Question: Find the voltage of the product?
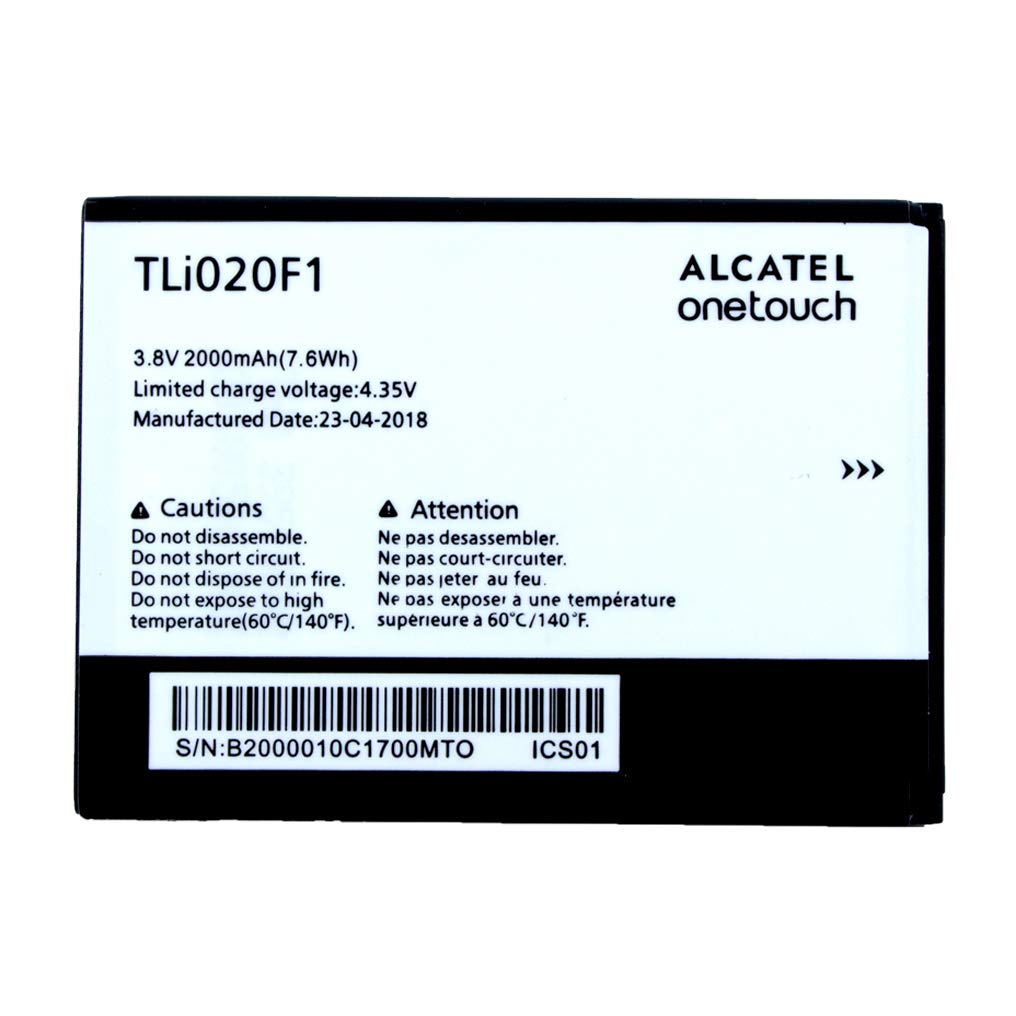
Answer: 3.8 volt